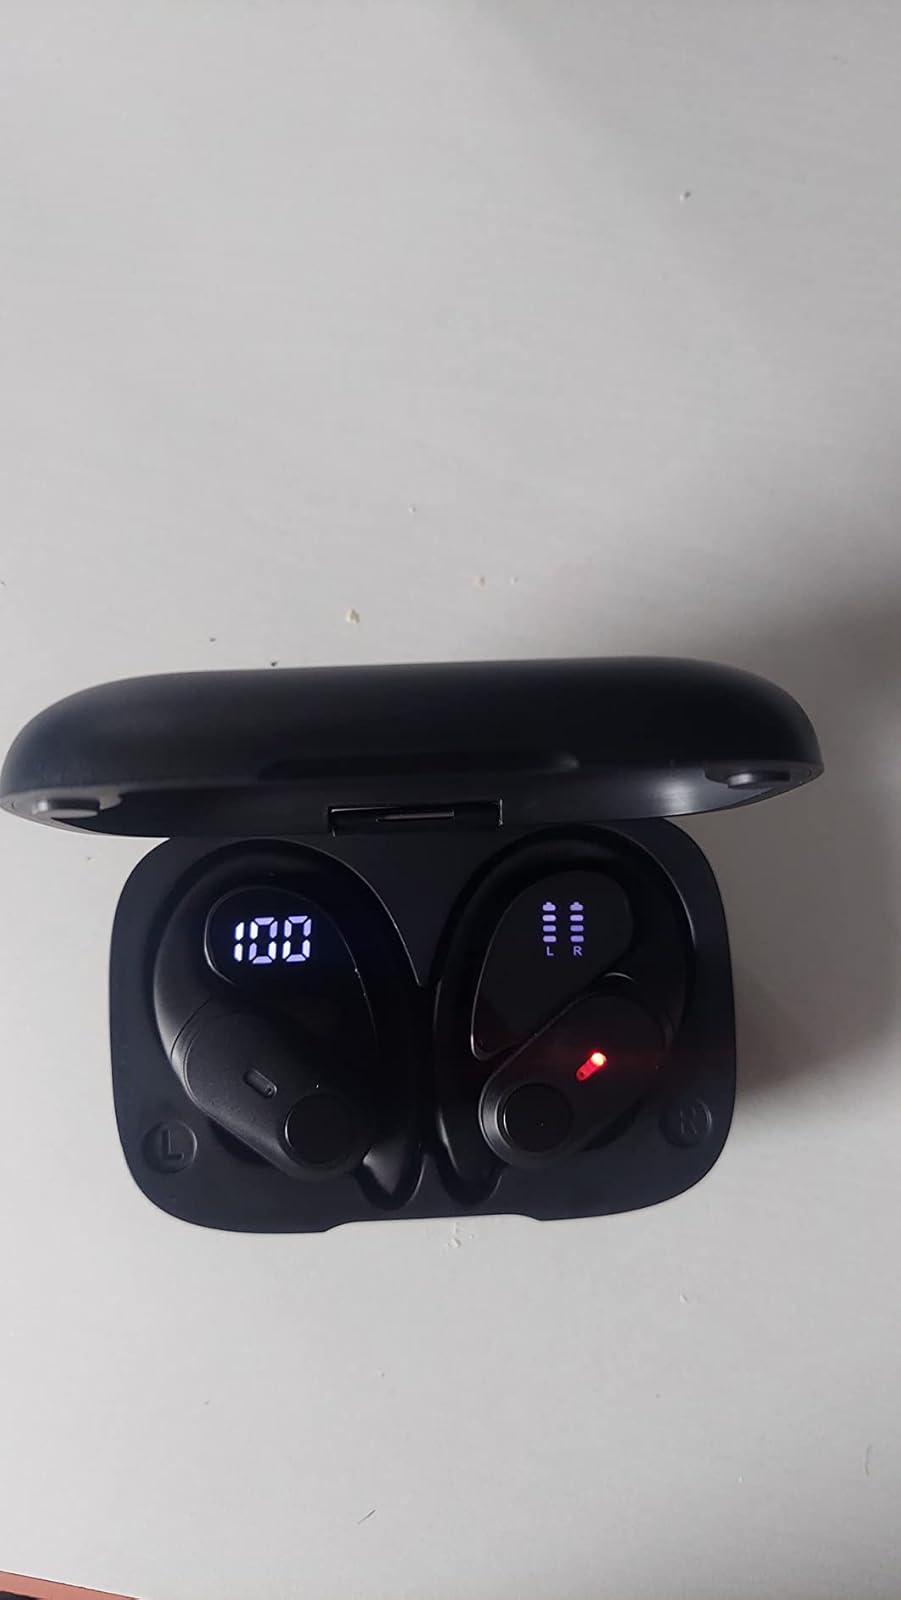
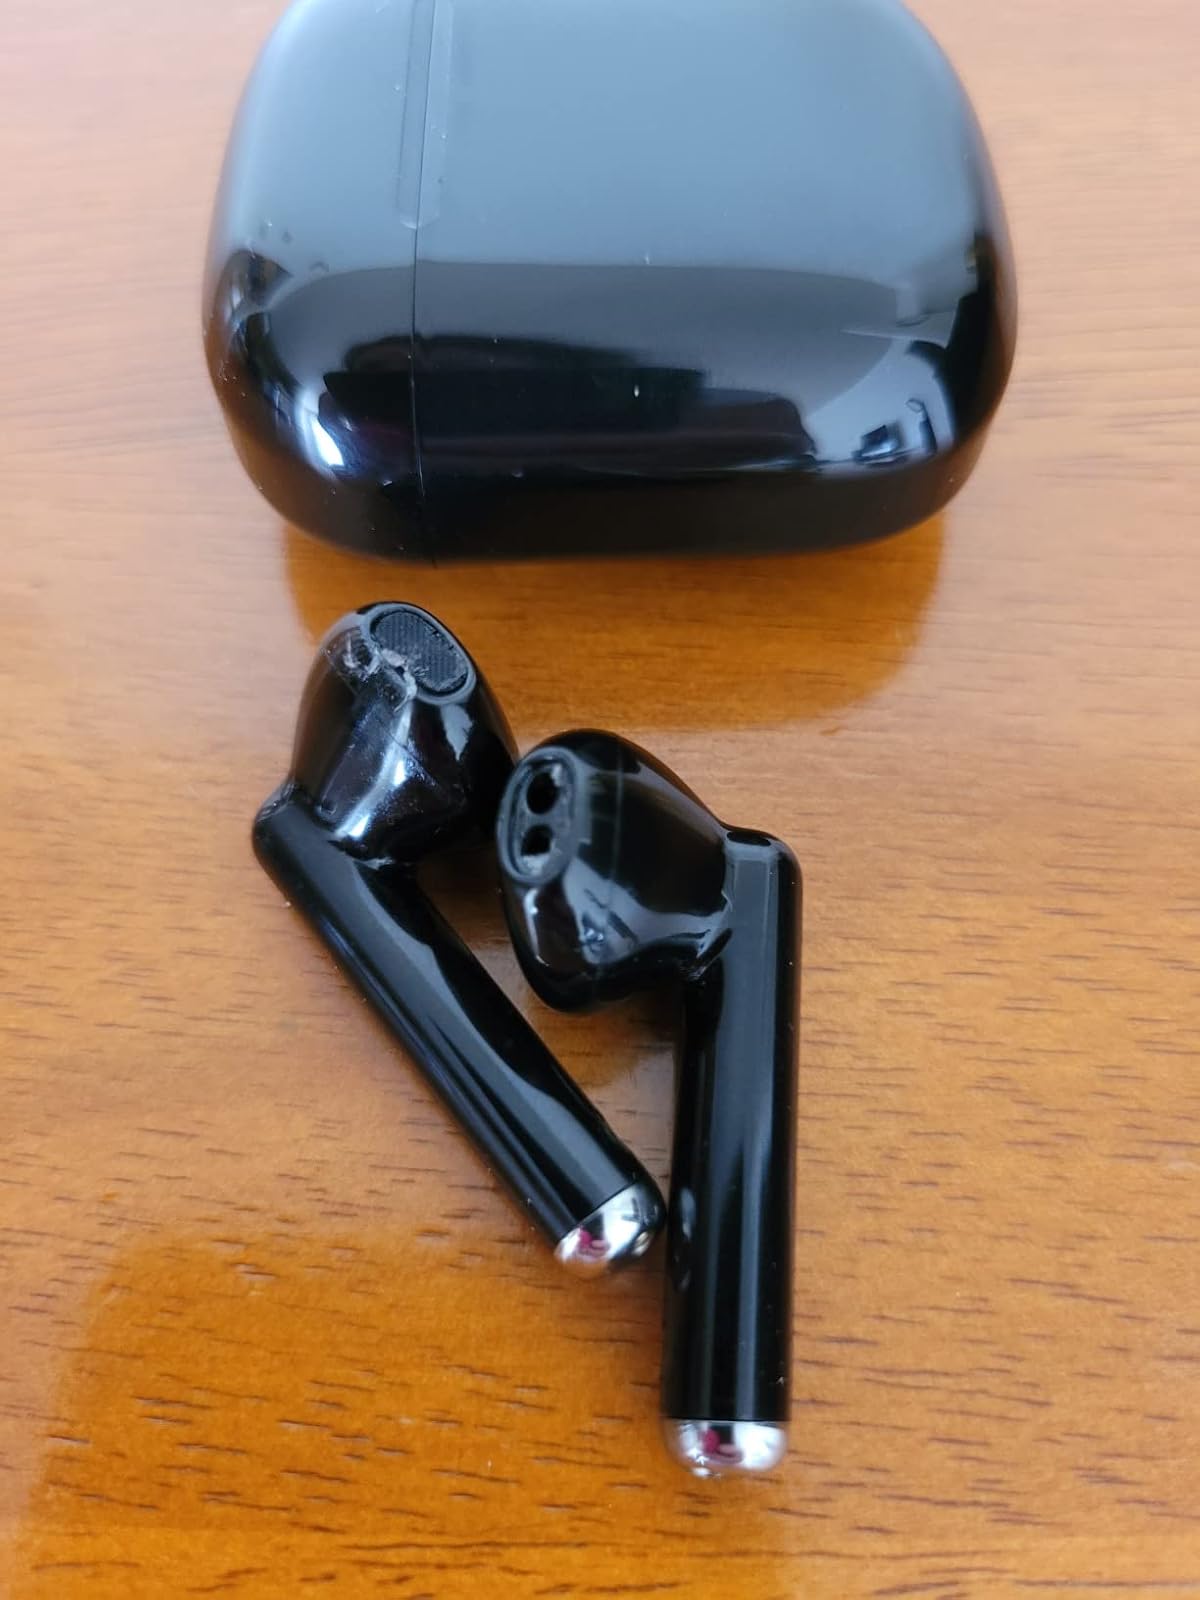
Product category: earbuds
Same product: no